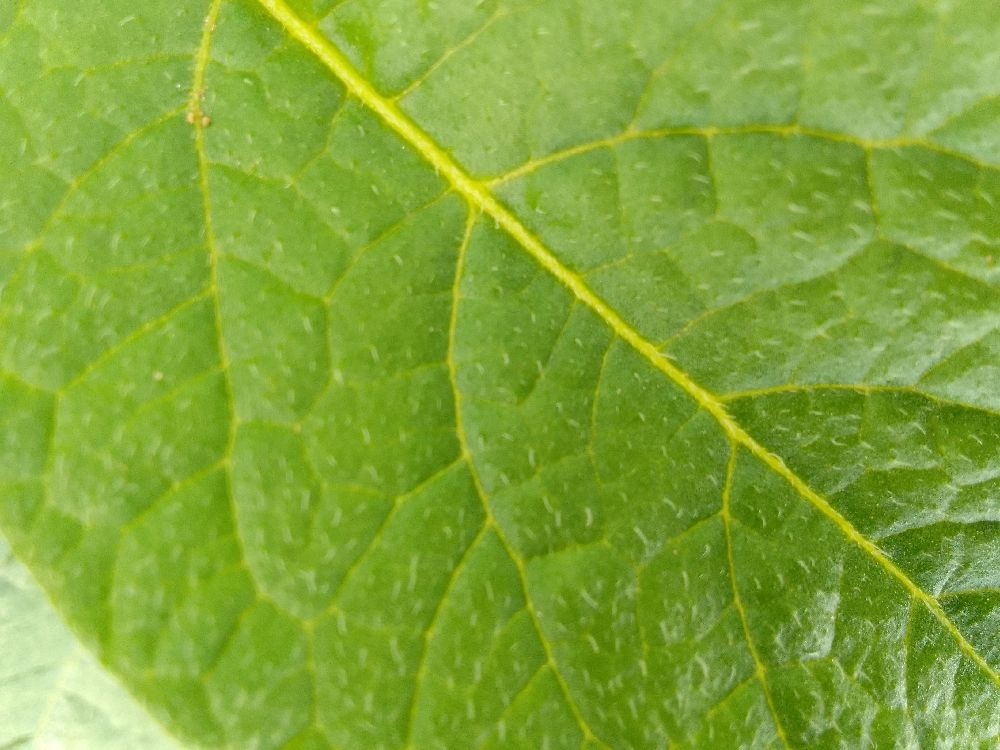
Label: Healthy